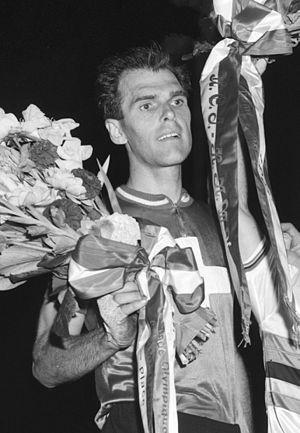
Walter Bucher, né le 8 juin 1926 à Zurich, est un coureur cycliste suisse, professionnel de 1950 à 1962.